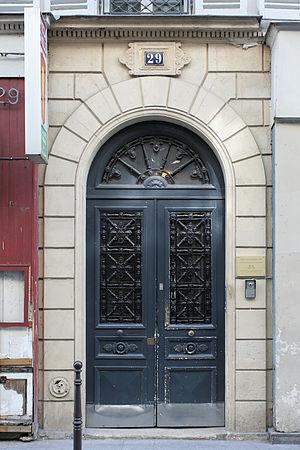
Porte du 29 rue de l'Échiquier (Paris).